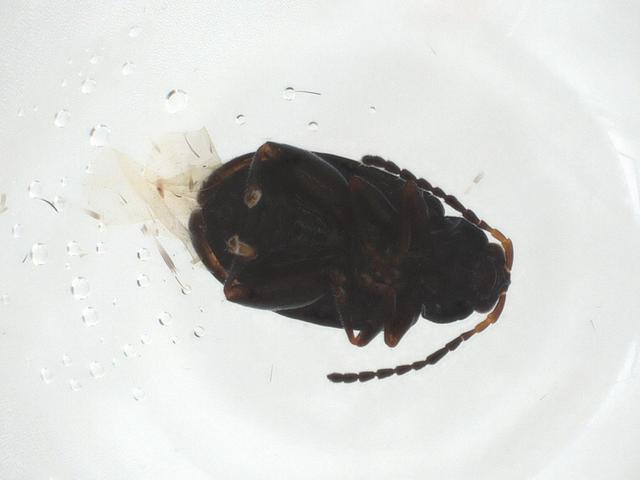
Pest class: striped_flea_beetle